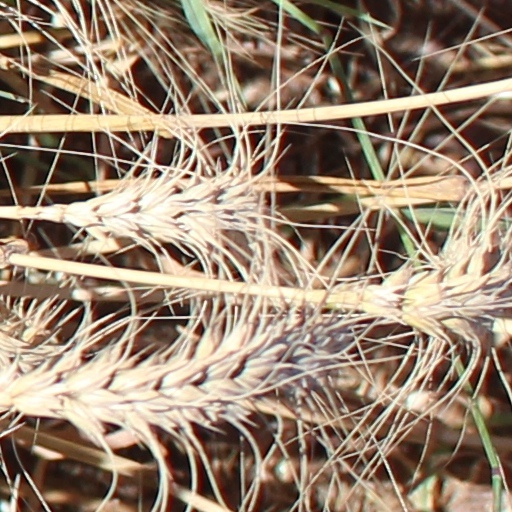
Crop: wheat